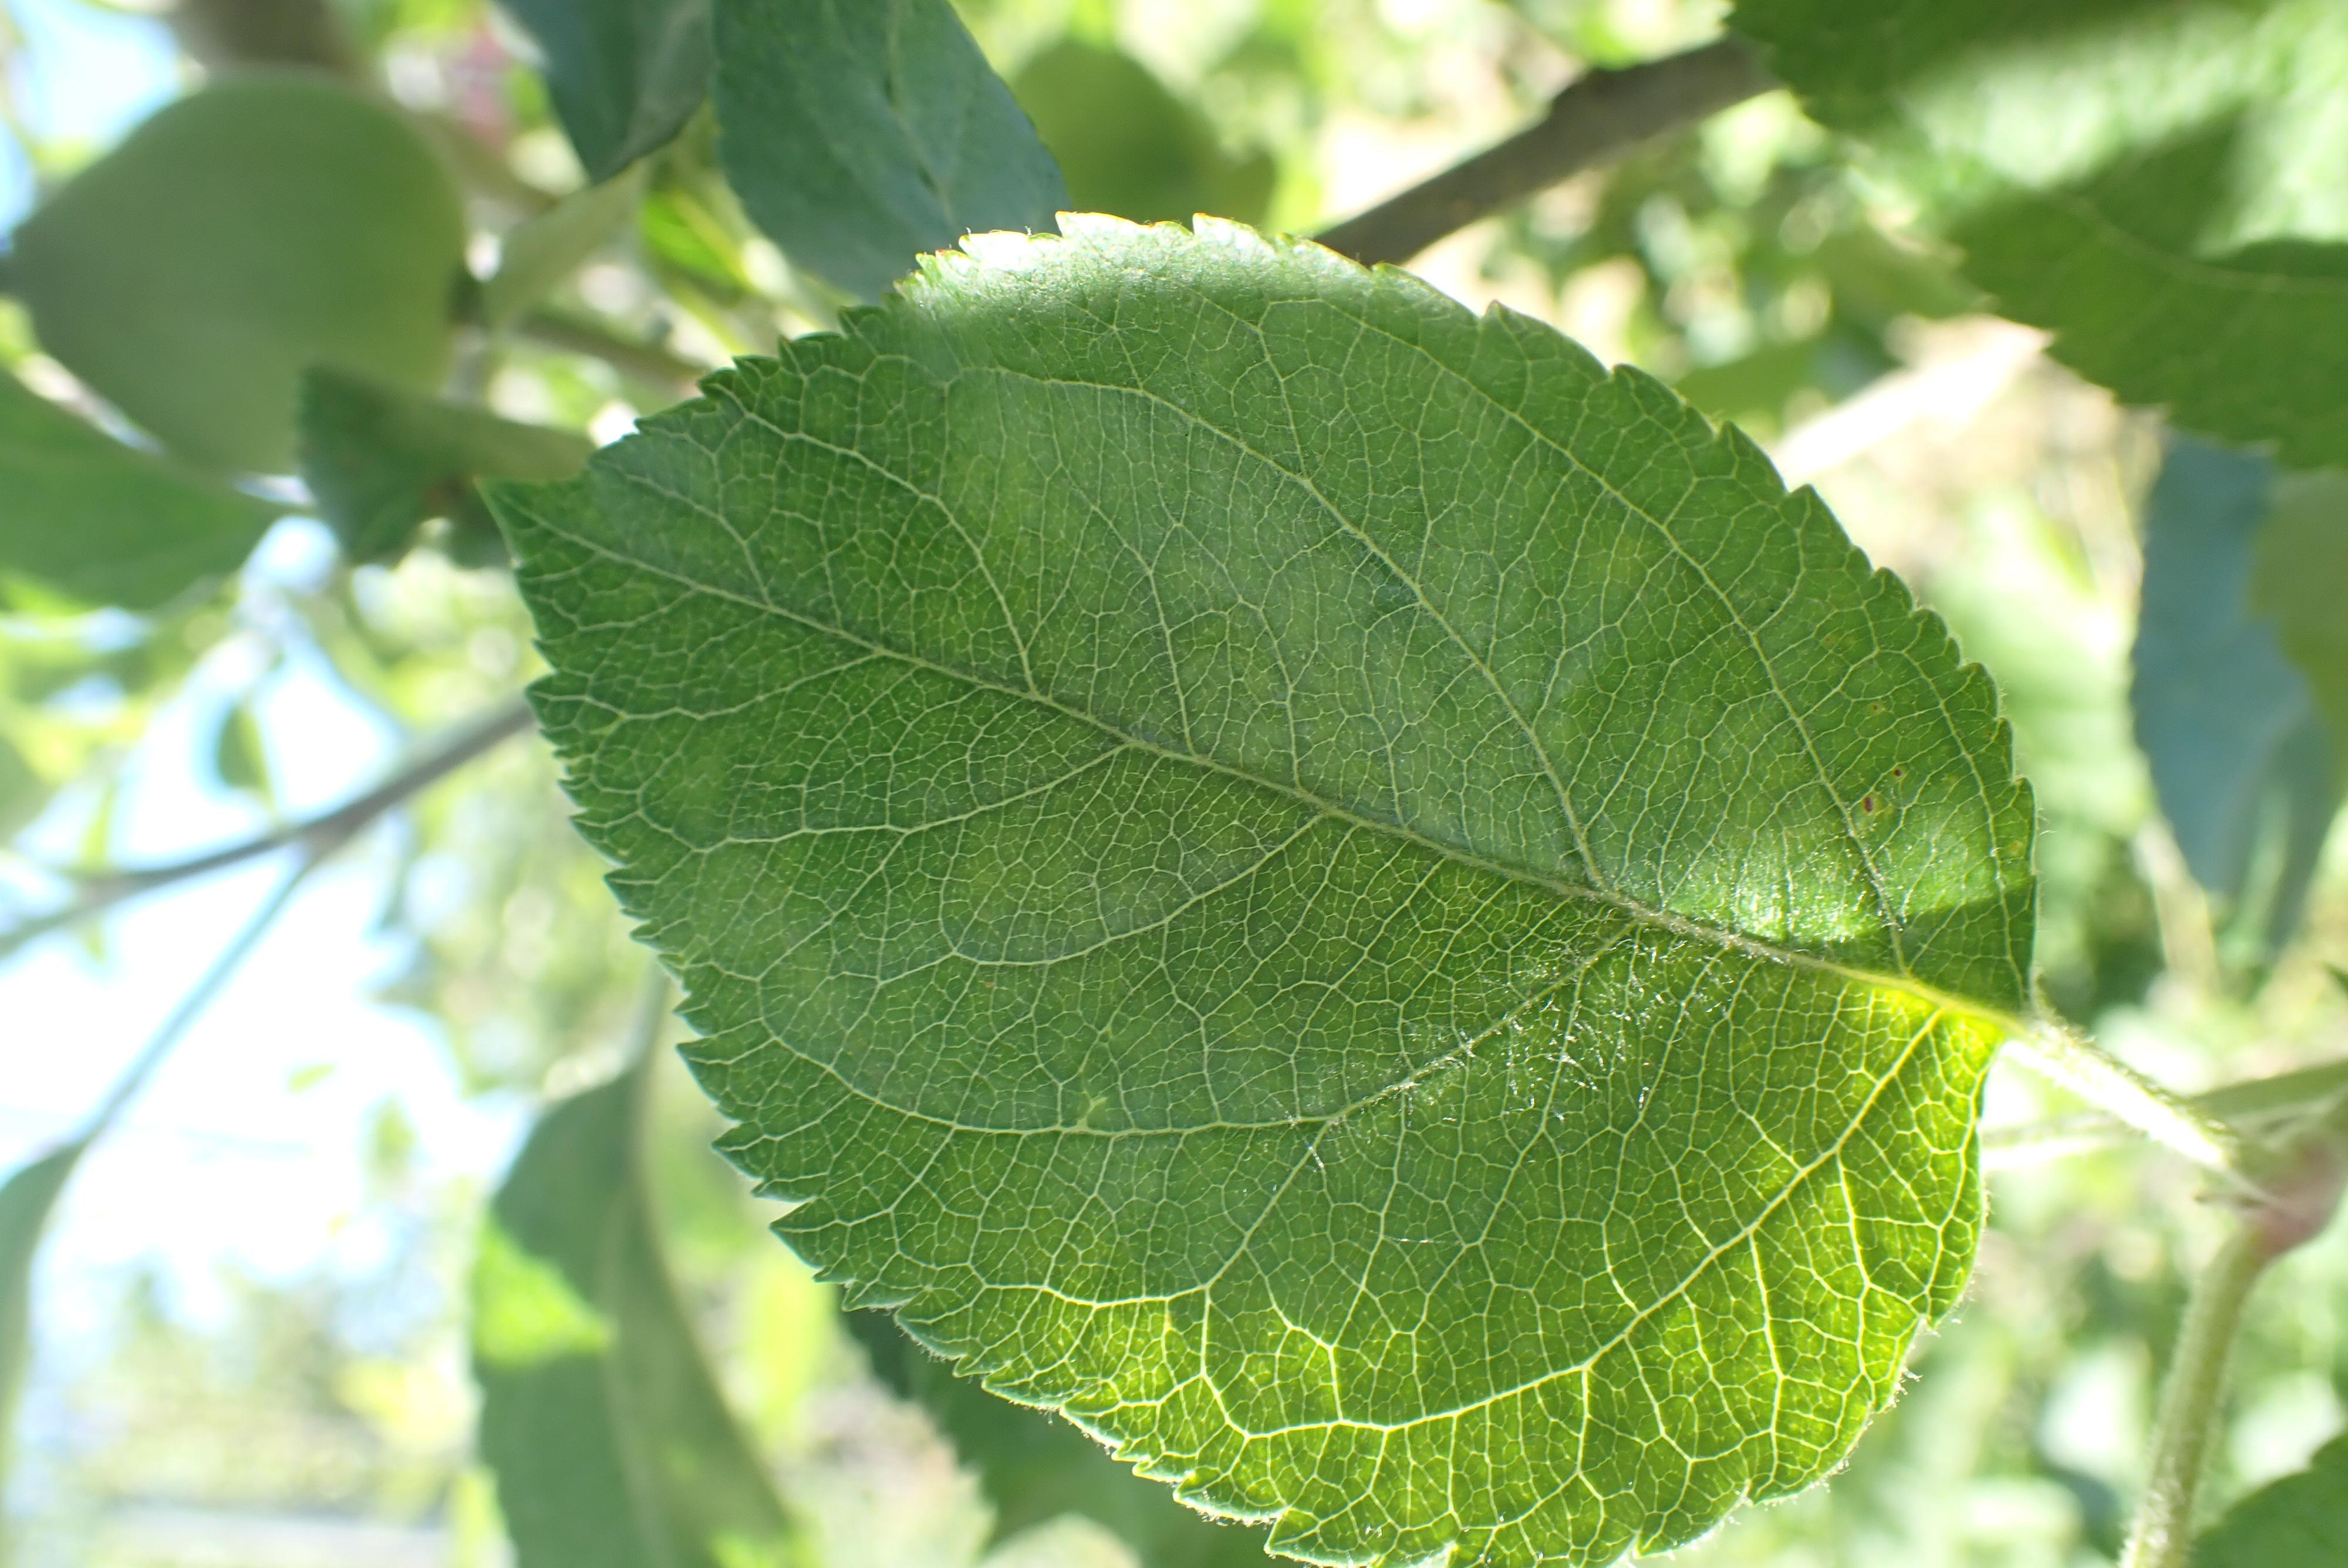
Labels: healthy